Union of Arab Republics

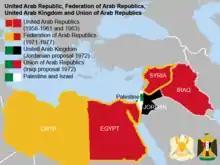
The 1972 proposed "Union of Arab Republics" (red) was a new version of the 1963 failed "United Arab Republic"

The United Arab Kingdom plan was angrily rejected by the Palestinians, the Arab League and the Islamic States as well as by Israel. The Iraqi counter-proposal urged the inclusion of the Palestine Liberation Organization (to fight united for the liberation of Palestine) in a "Union of Arab Republics" instead and invited all other "progressive" Arab states to join.